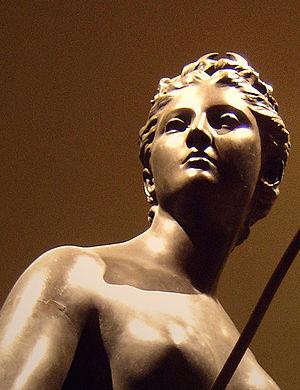
Diane, détail. Bronze, 1790. Arrière-plan retouché.